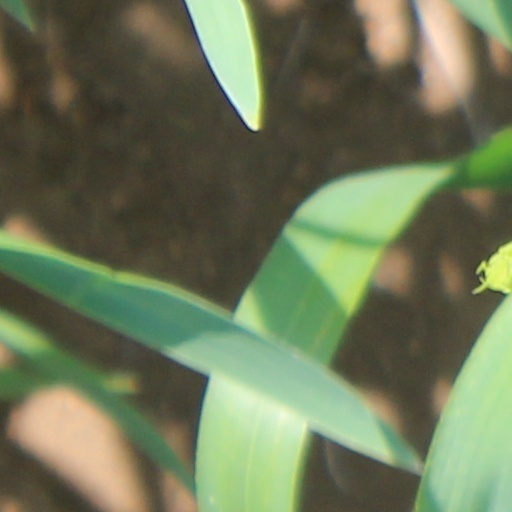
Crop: wheat